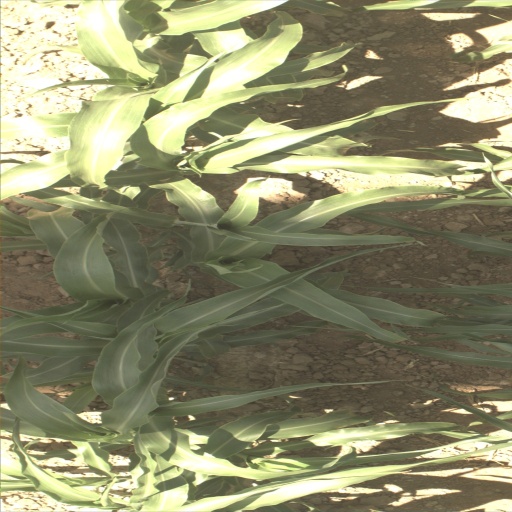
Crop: sorghum